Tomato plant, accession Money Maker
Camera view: vertical (180 deg); turntable rotation: 300 degrees
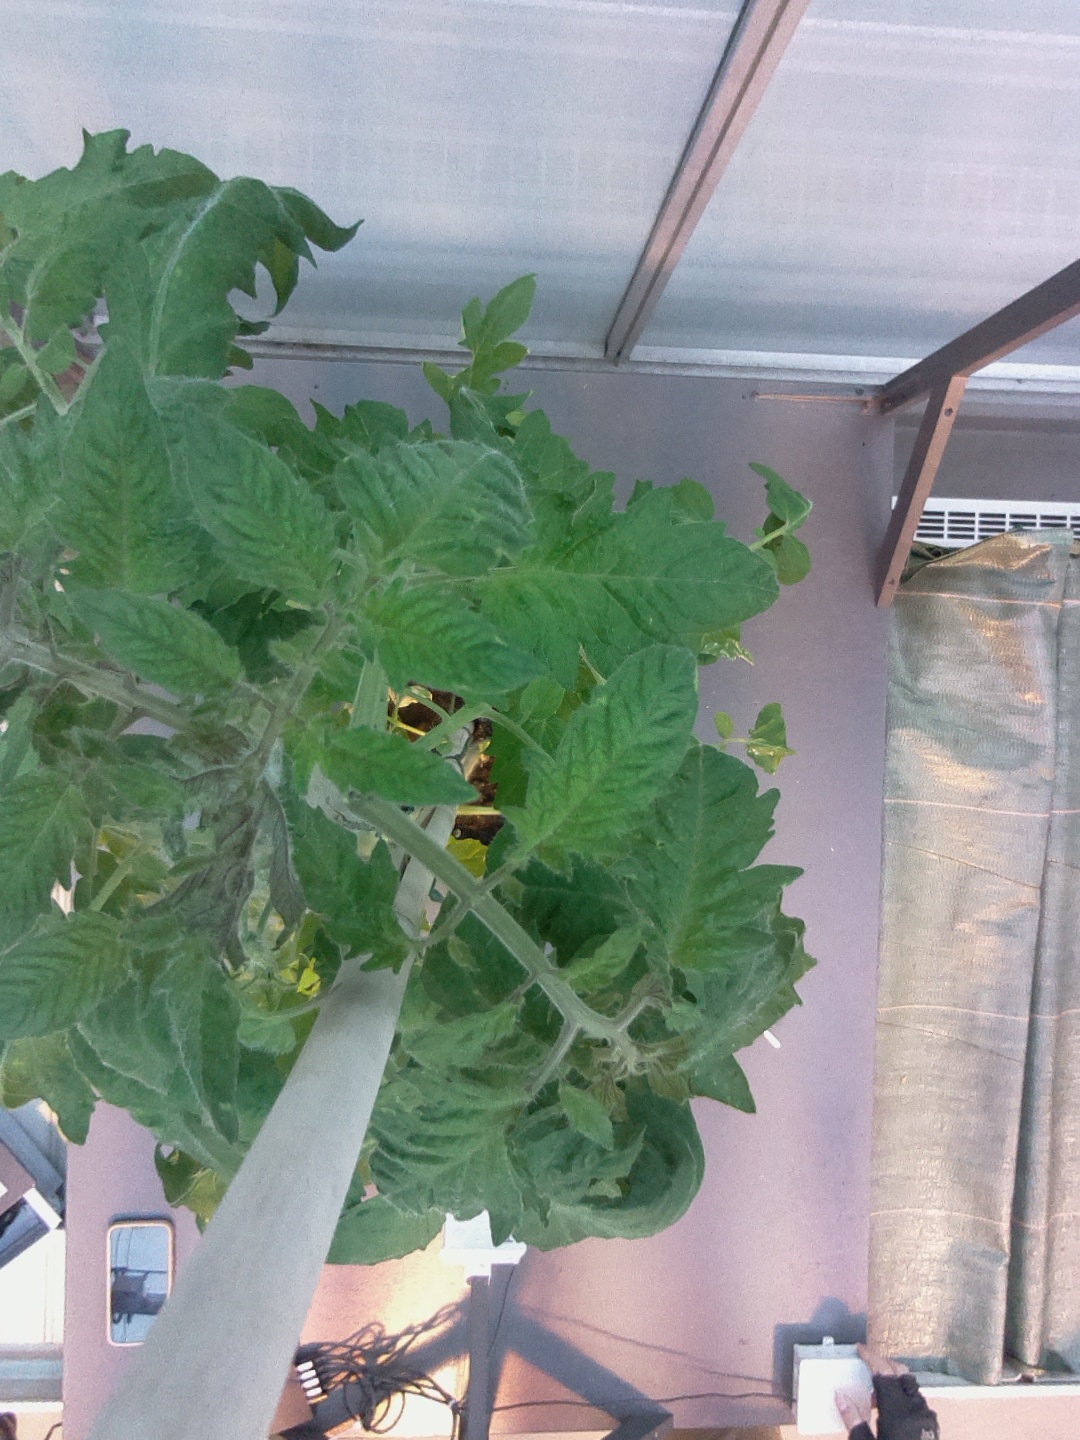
BBCH growth stage 63: 30%-40% of flowers open